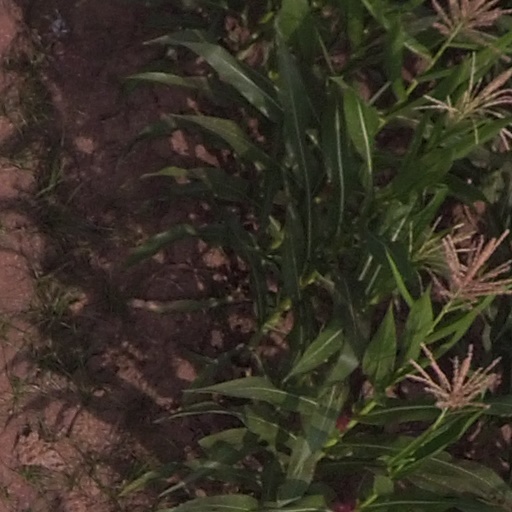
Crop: maize; corn